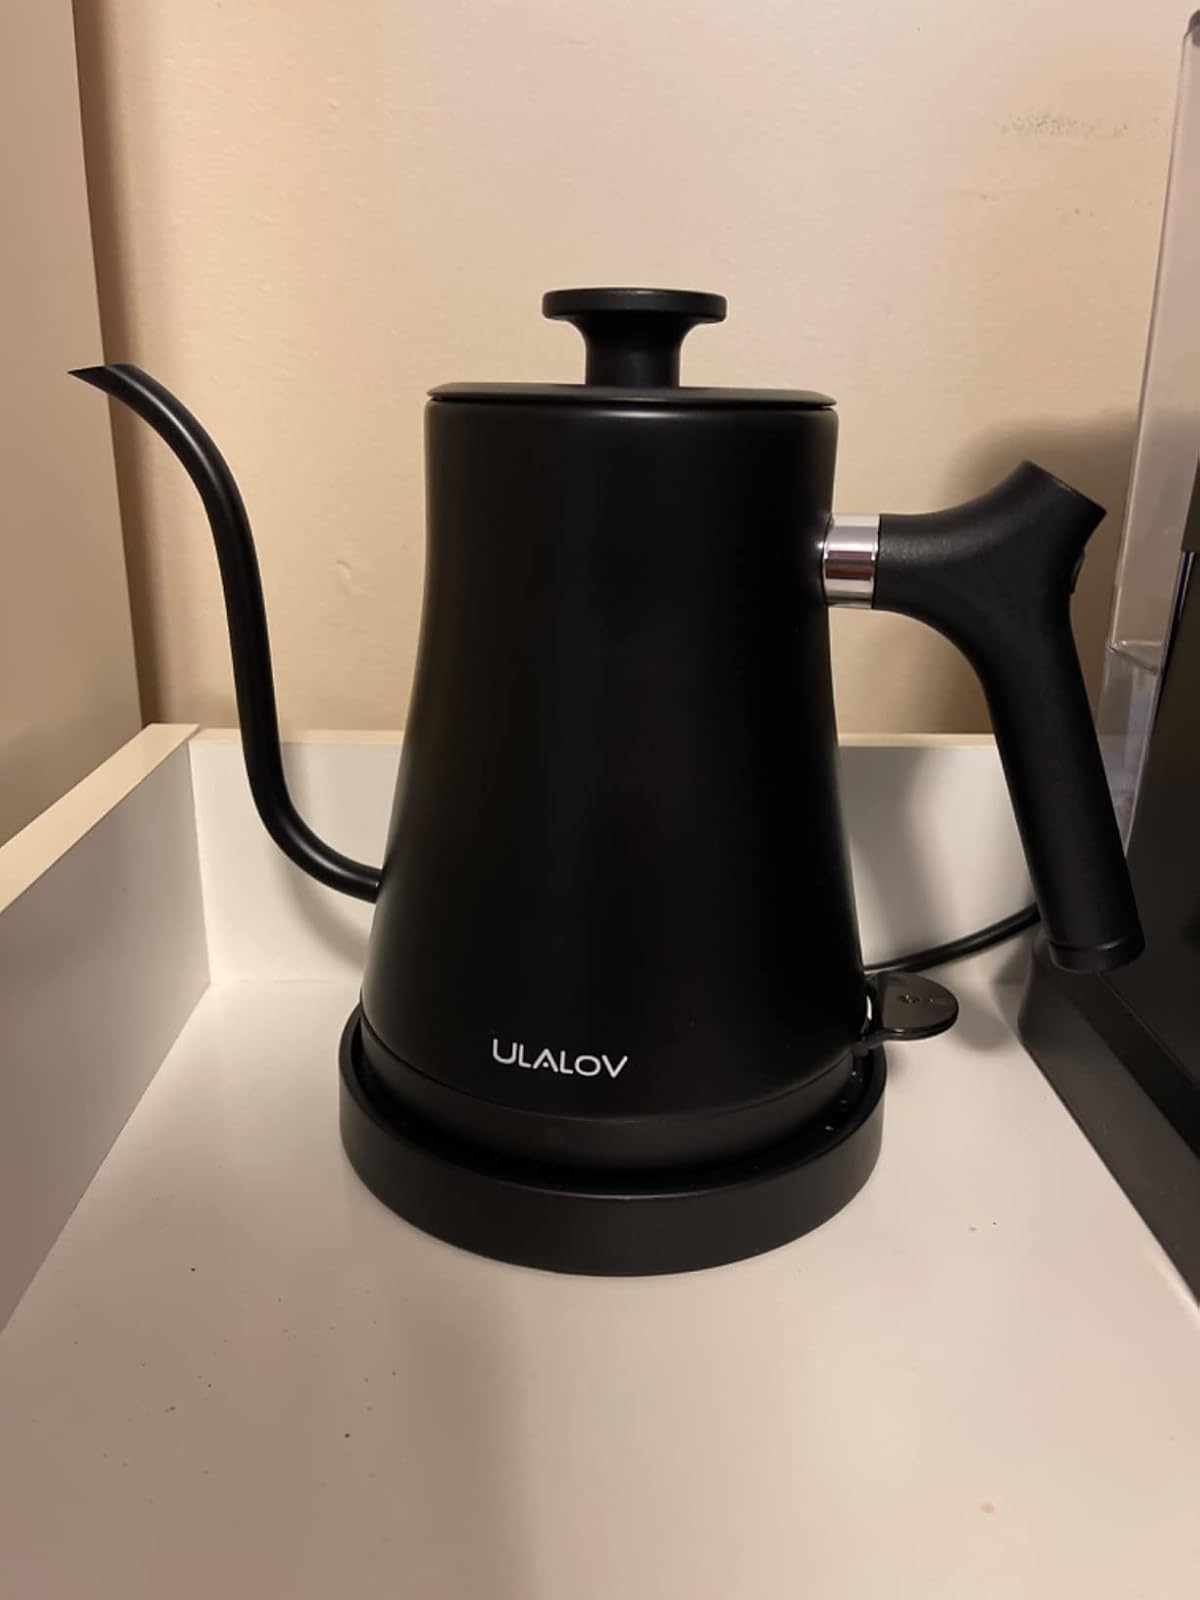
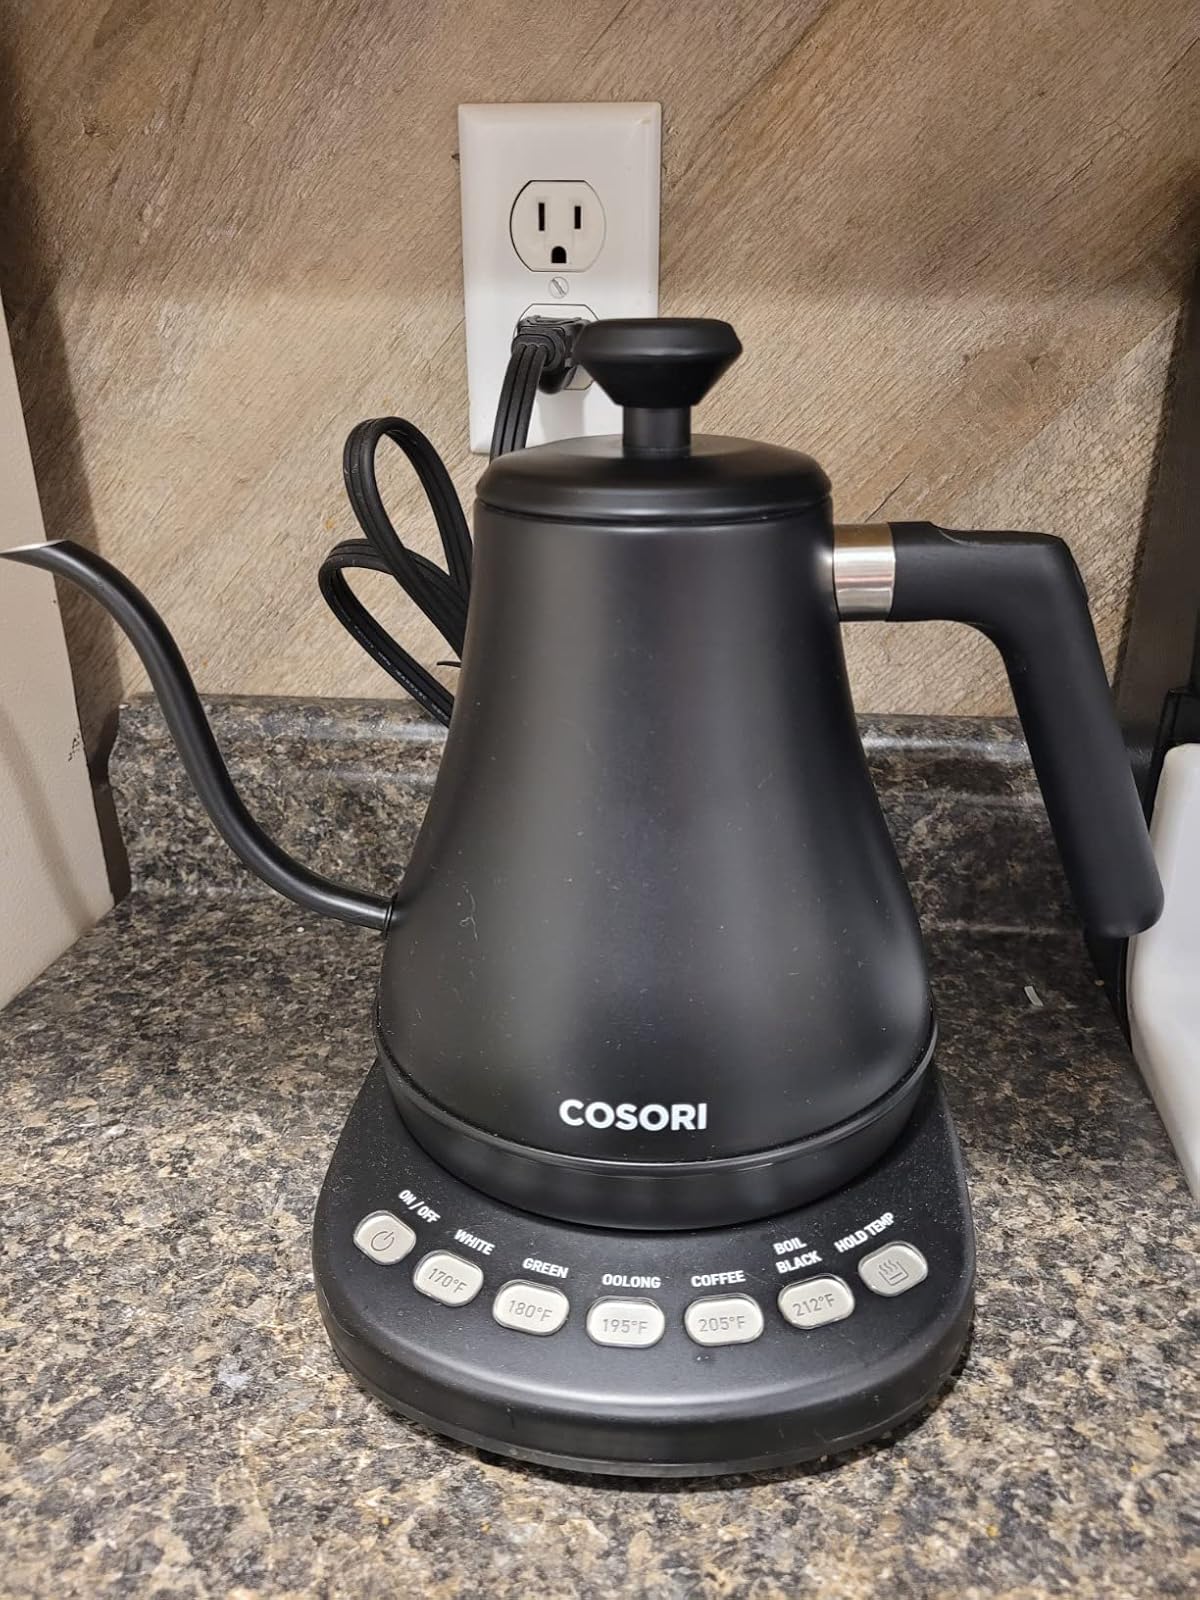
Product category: items_kettle
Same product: no